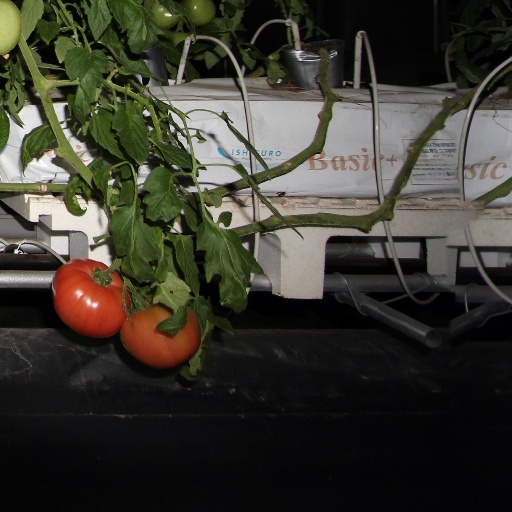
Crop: tomato